Geography of the United States

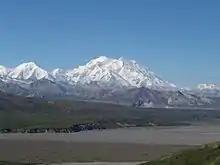
Denali, federally designated as Mount McKinley, in Alaska, is the tallest mountain in North America, at .

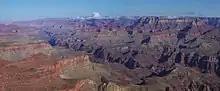
The Grand Canyon, seen here from Moran Point, is among the most visited locations in the country.

The eastern United States has a varied topography. A broad, flat coastal plain lines the Atlantic and Gulf shores from the Texas-Mexico border to New York City, and includes the Florida peninsula. This broad coastal plain and barrier islands make up the widest and longest beaches in the United States, much of it composed of soft, white sands. The Florida Keys are a string of coral islands that reach the southernmost city on the United States mainland at Key West in South Florida.